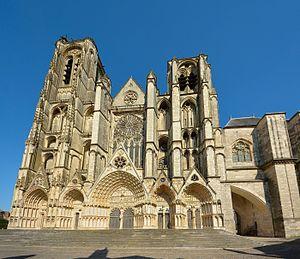
Cathédrale Saint-Étienne de Bourges, façade occidentale
Bourges est une commune française, préfecture du département du Cher. Avec 64 551 habitants en 2017, il s'agit de la commune la plus peuplée du département. Au centre d'une aire urbaine de 140 350 habitants, Bourges est la troisième commune la plus peuplée de la région Centre-Val de Loire, après Tours et Orléans, et devant Blois, Châteauroux et Chartres.
La cathédrale Saint-Étienne de Bourges est une cathédrale catholique construite entre la fin du XIIᵉ et la fin du XIIIᵉ siècle. Dédiée à saint Étienne, premier martyr, elle est le siège de l'archidiocèse de Bourges.
Une cathédrale est, à l'origine, une église où se trouve le siège de l'évêque ayant la charge d'un diocèse. La cathédrale est en usage dans l'Église catholique, l'Église orthodoxe, l'Église anglicane.